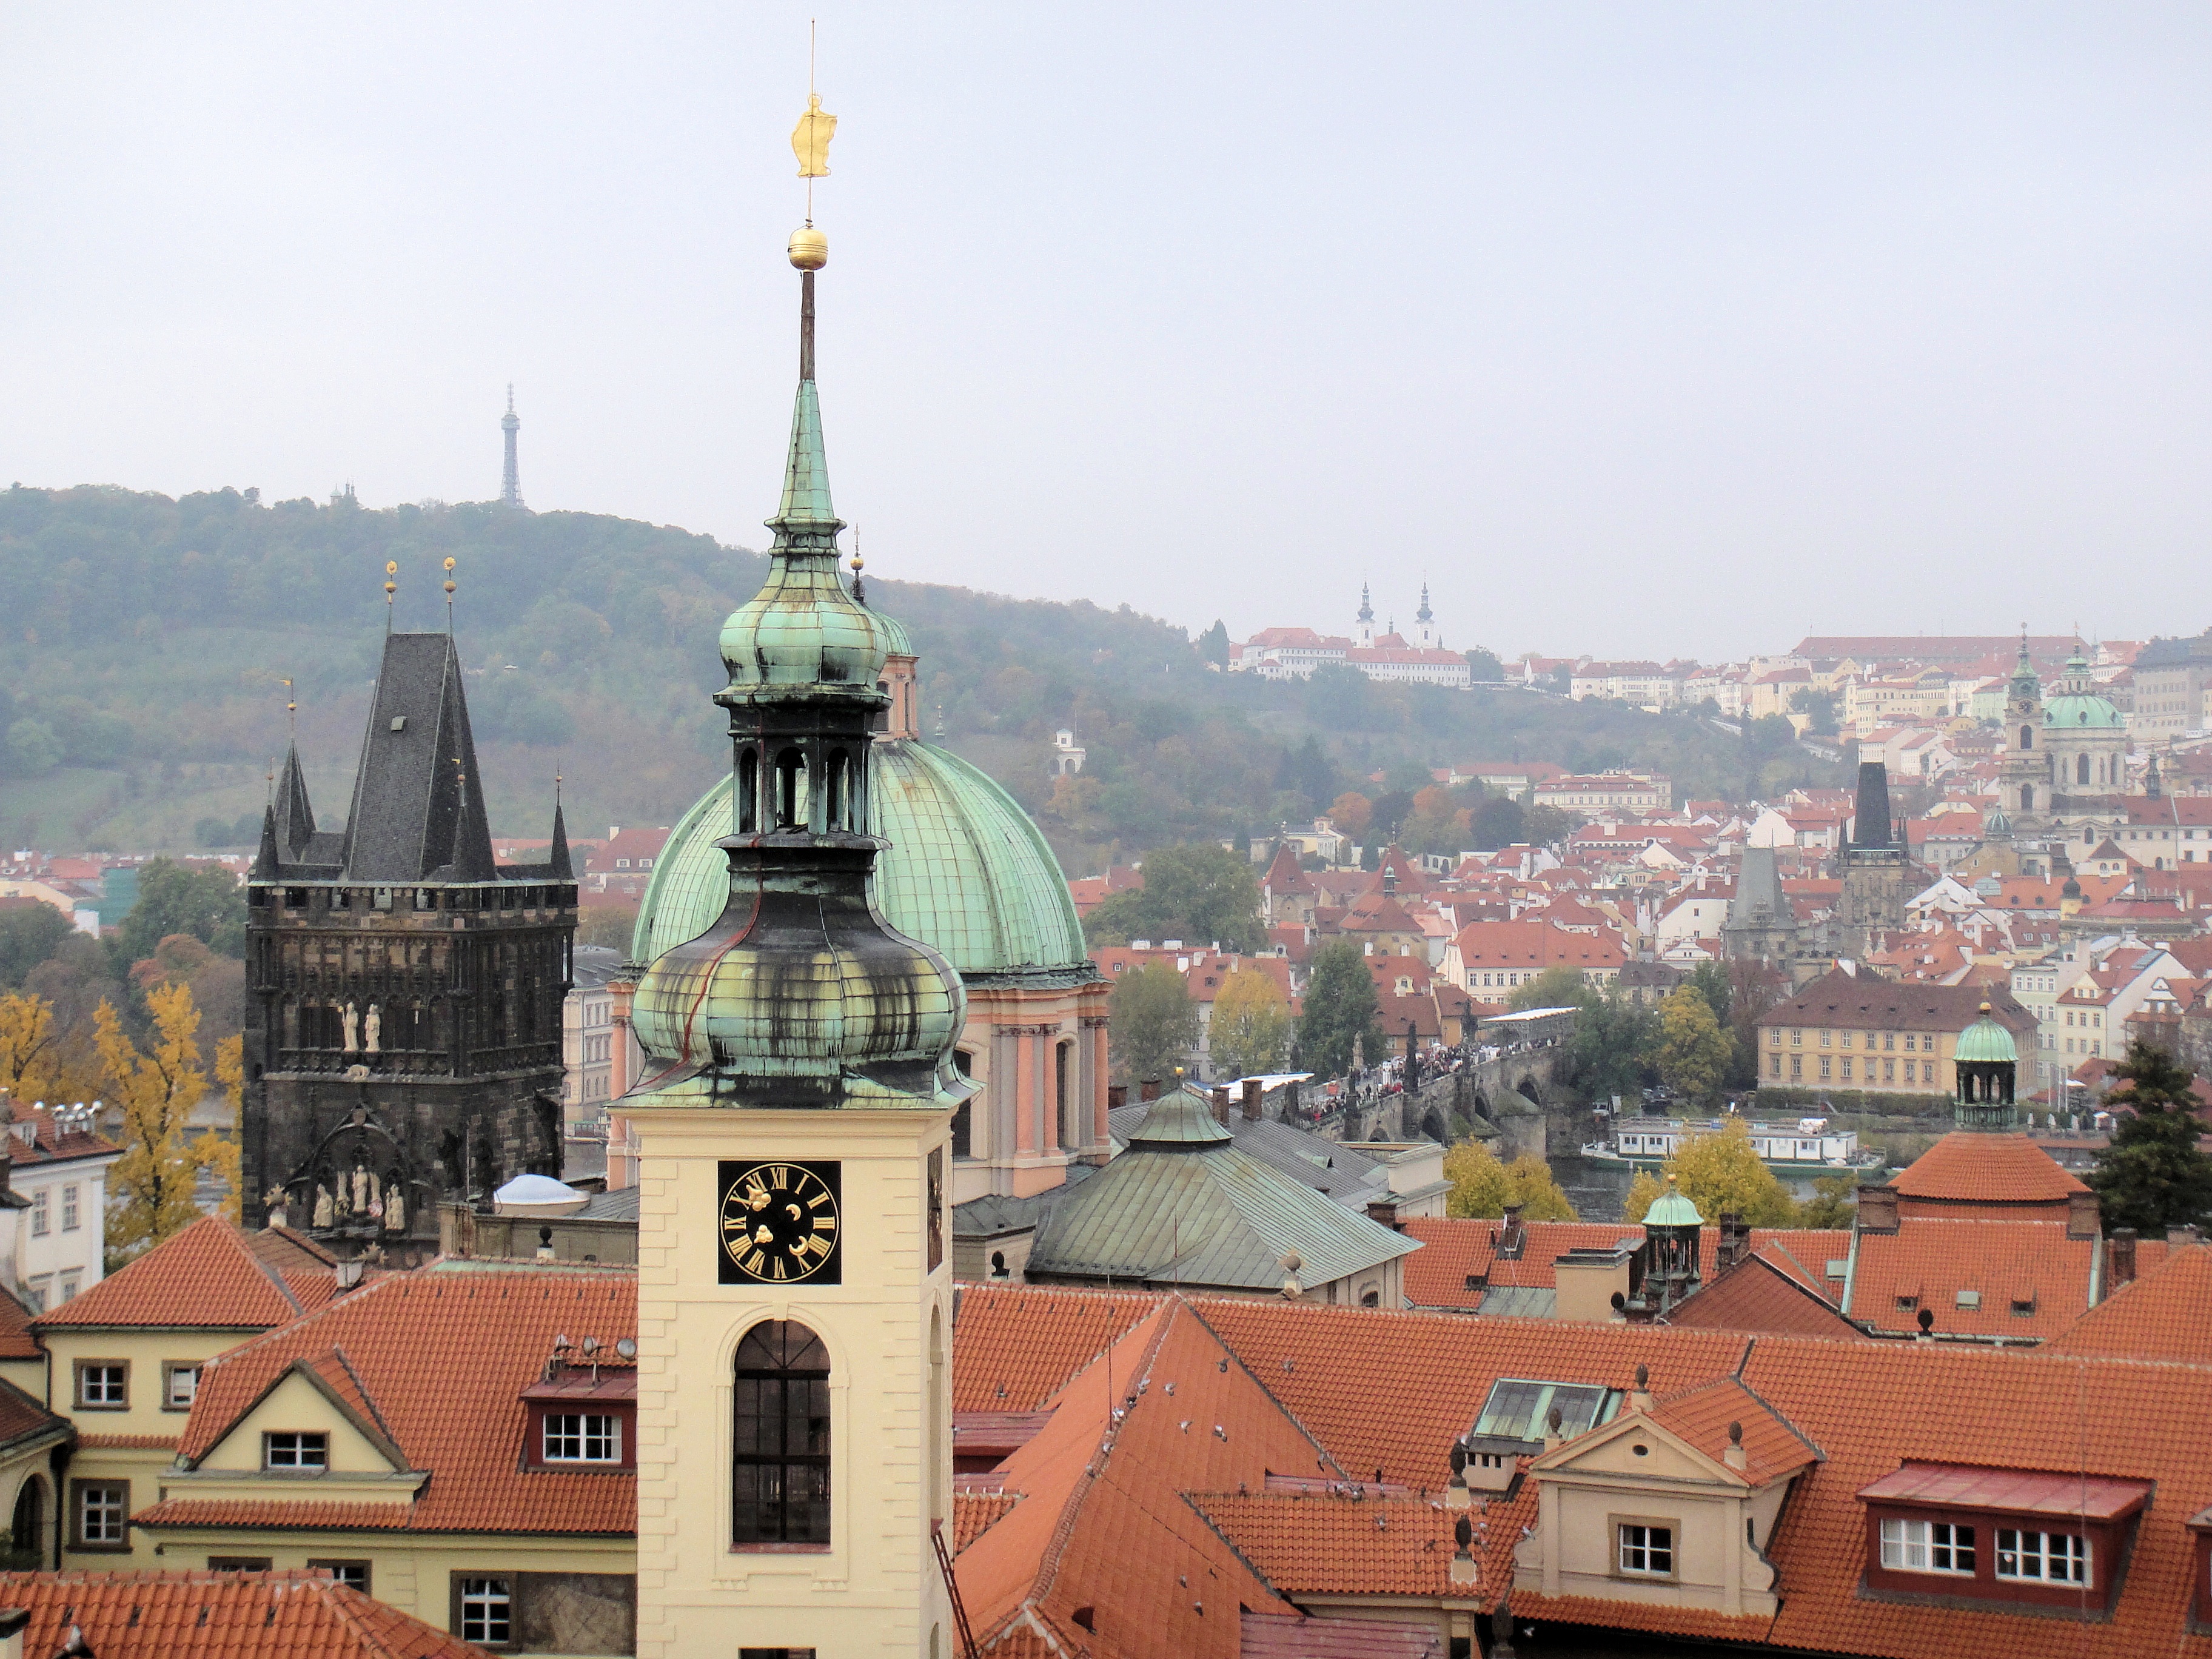
architecture, skyline, town, view, building, city, cityscape, tower, landmark, church, cathedral, prague, place of worship, clock tower, old town, capital, spire, steeple, center, vista, roofs, human settlement